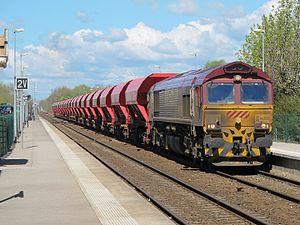
Un train de wagons-trémies Euro Cargo Rail emmené par la «
La gare de Noyelles-sur-Mer est une gare ferroviaire française de la ligne de Longueau à Boulogne-Ville et du Chemin de fer de la baie de Somme, située sur le territoire de la commune de Noyelles-sur-Mer, dans le département de la Somme, en région Hauts-de-France.